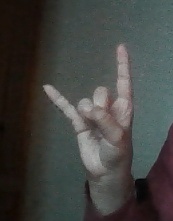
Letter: la